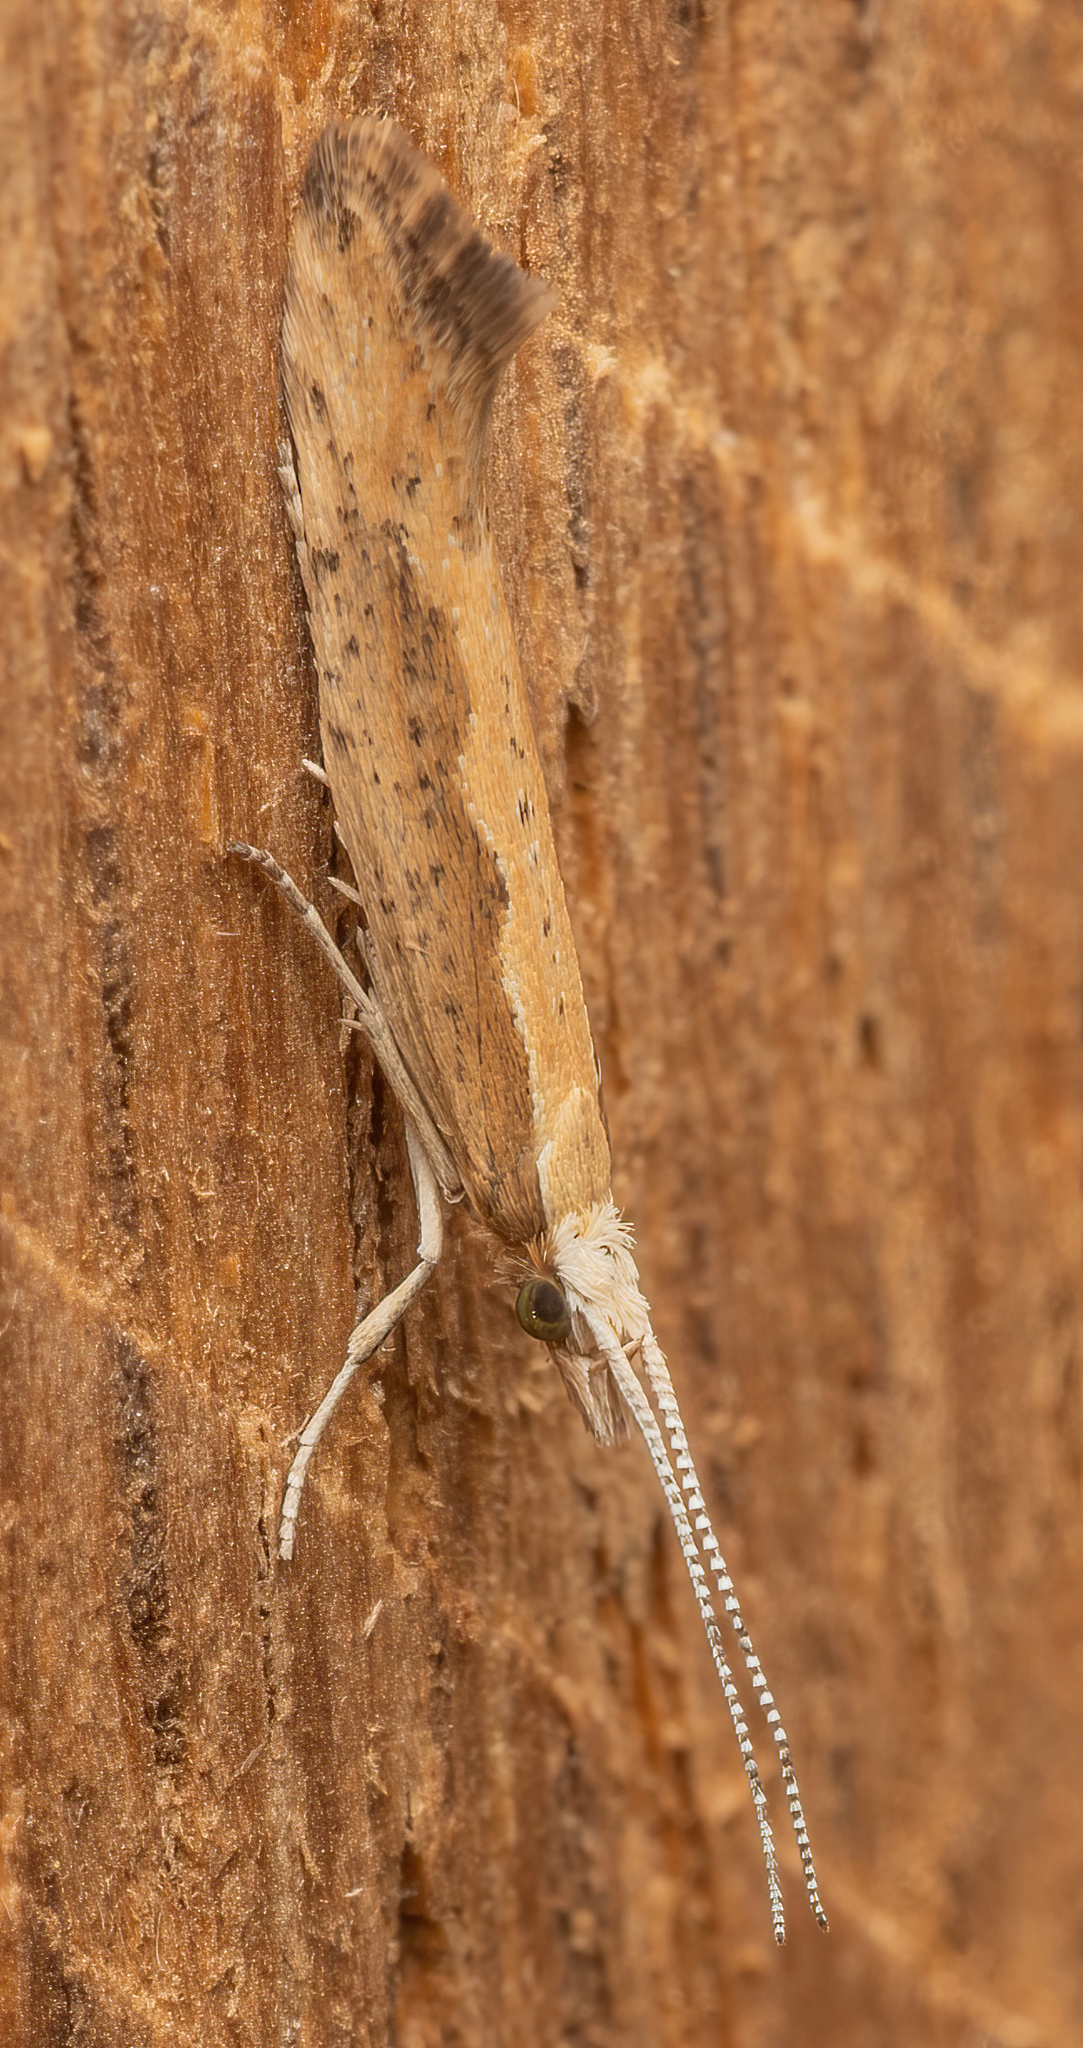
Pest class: diamondback_moth